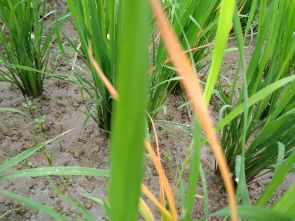
Disease: Tungro